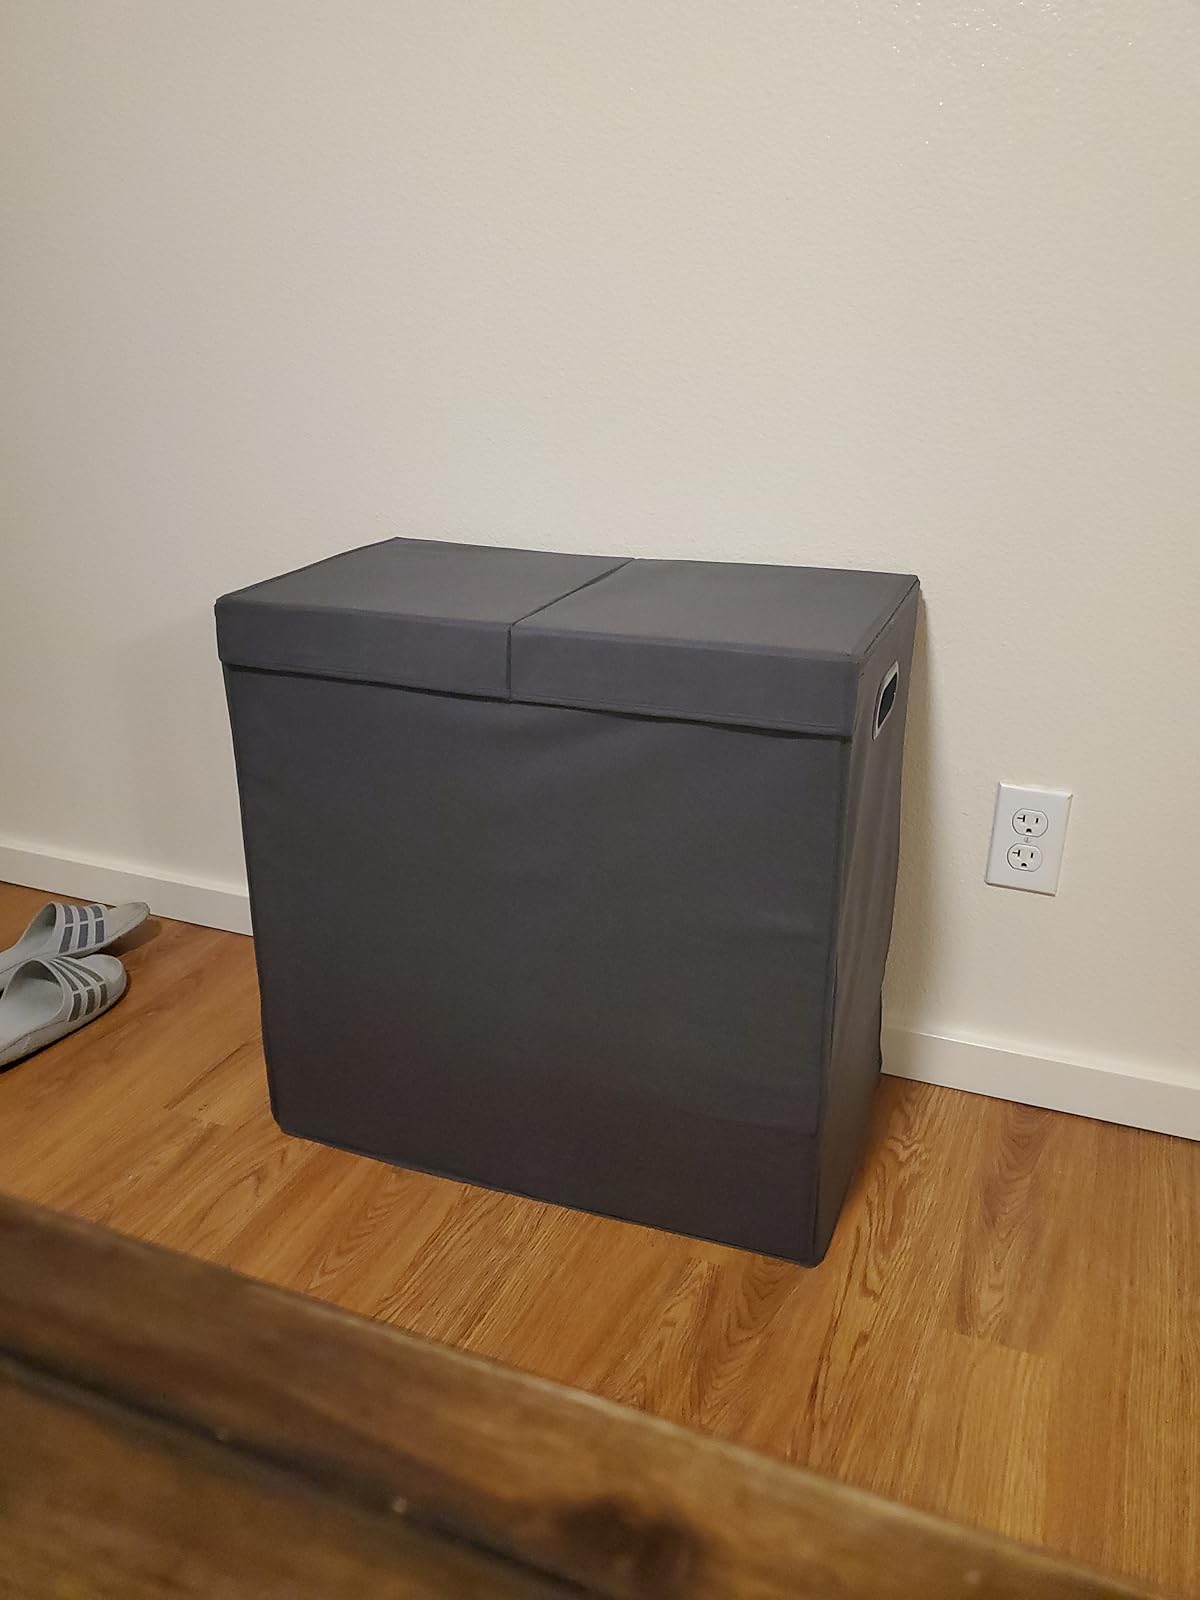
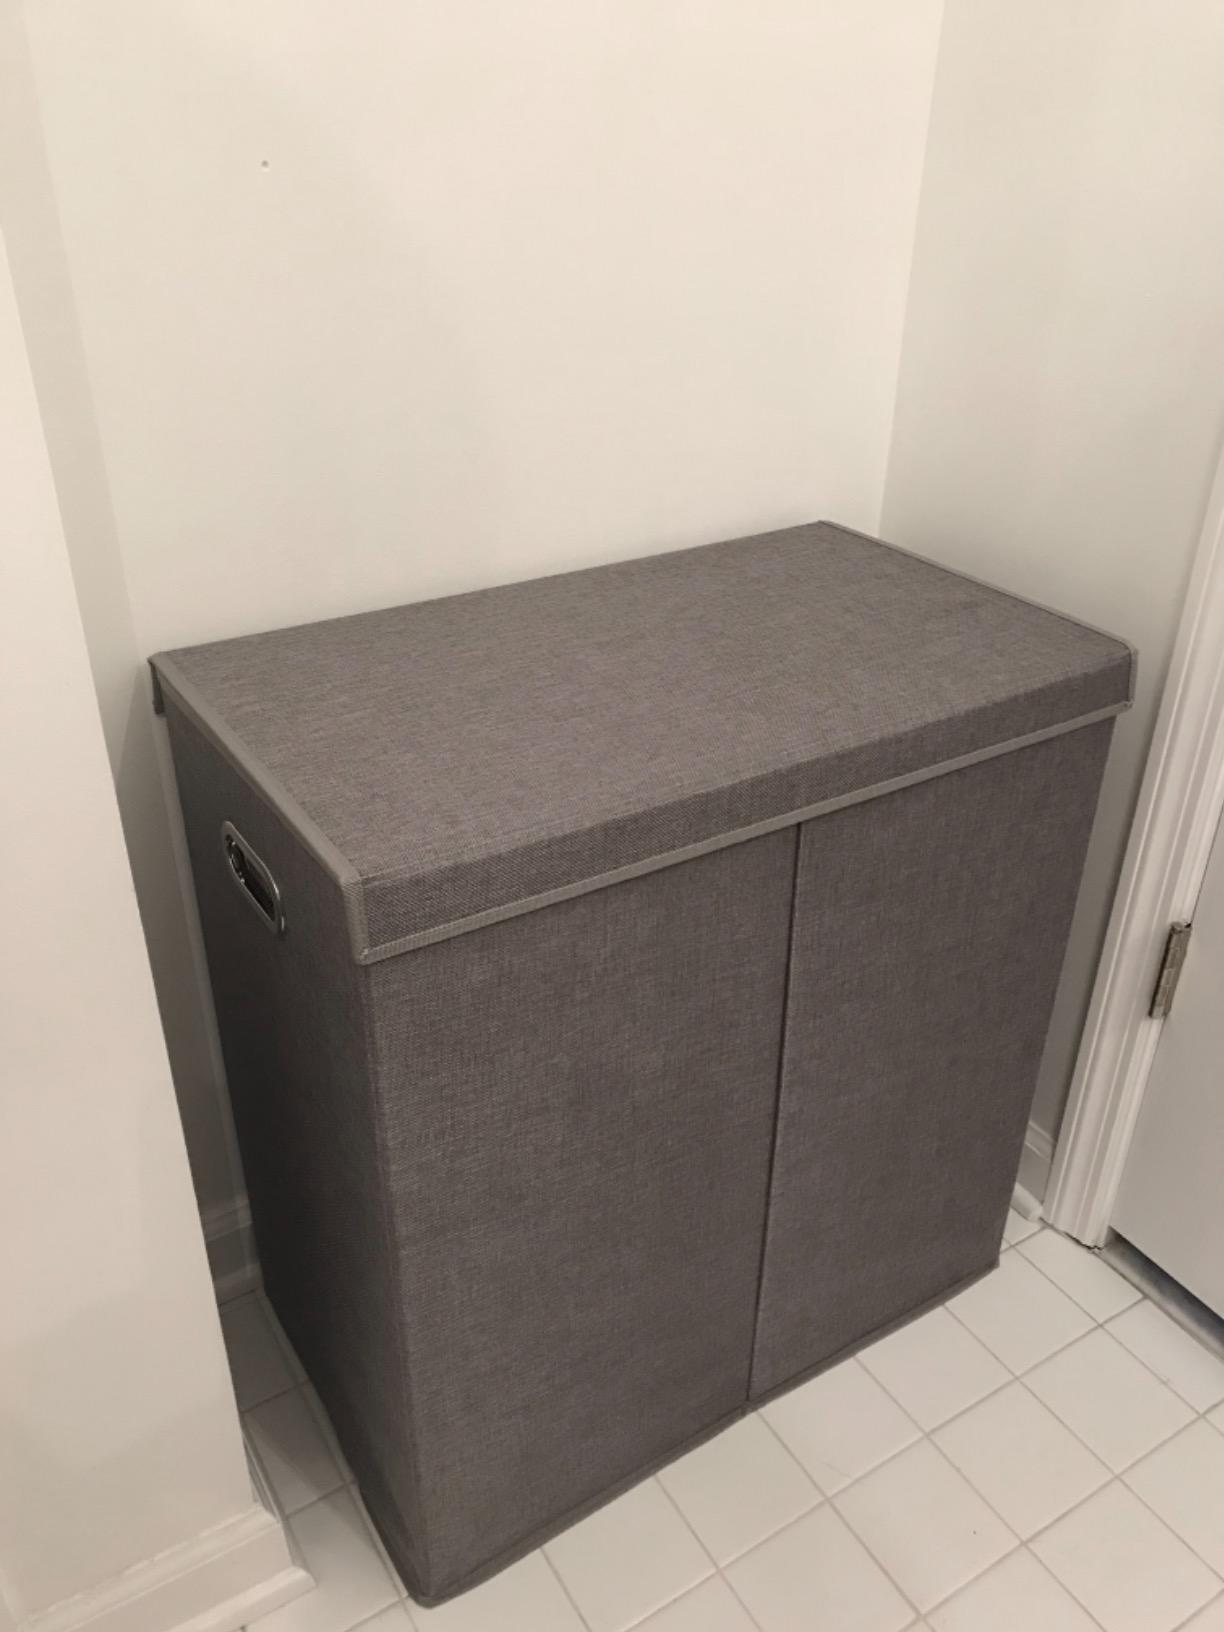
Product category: items_hamper
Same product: yes